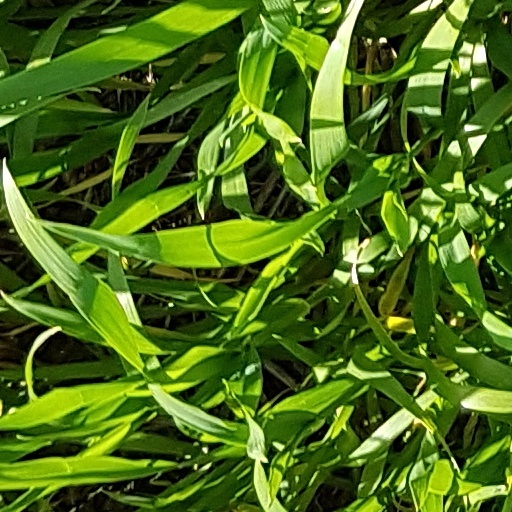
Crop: wheat